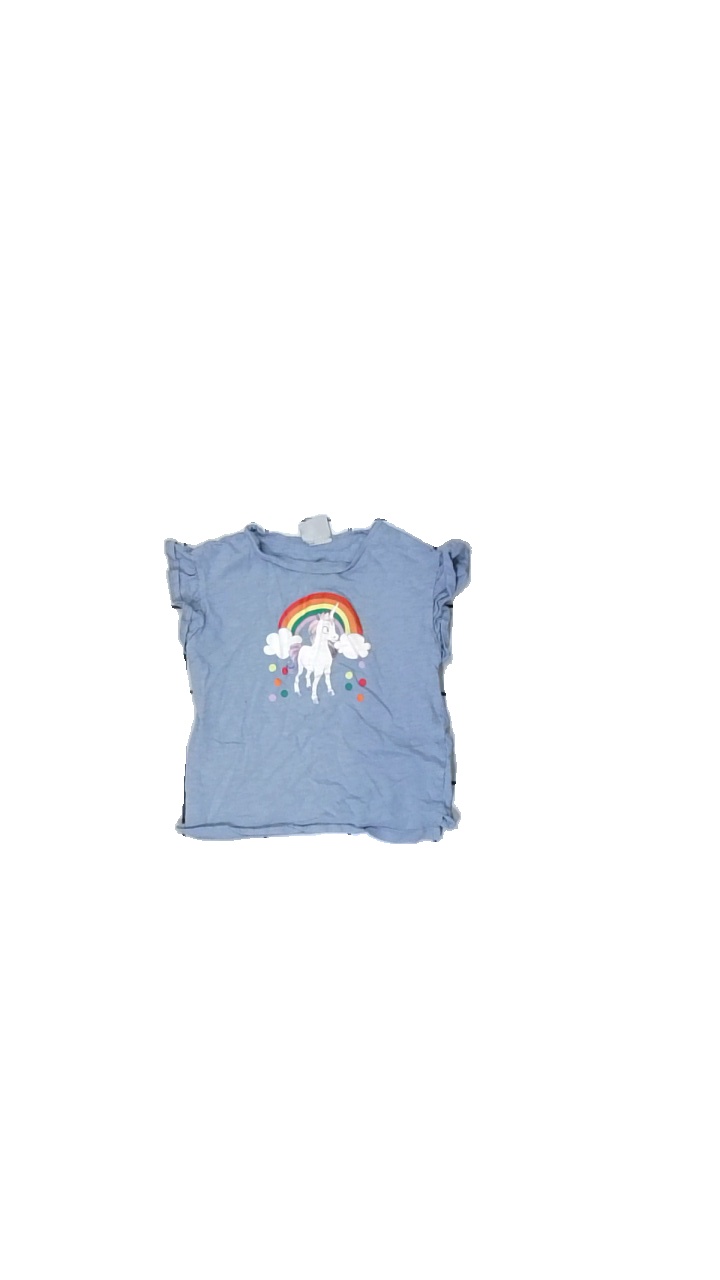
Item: T-shirt (Children)
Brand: Uniqwear
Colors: Blue, White, Red, Multicolor
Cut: Regular, C-collar
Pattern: Other
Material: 100% cotton
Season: All
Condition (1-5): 3
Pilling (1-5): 3
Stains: Minor
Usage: Export
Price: <50